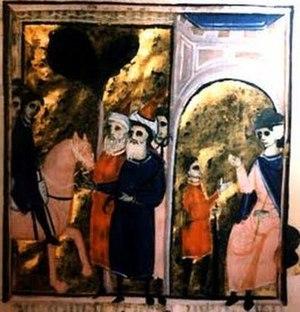
L'empereur Alexis reçoit les Croisés accueillis par un haut